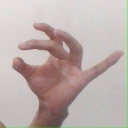
अक्षर: ओ